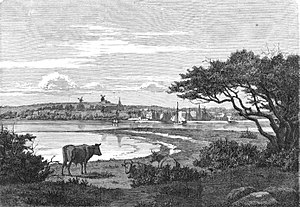
Ærøskøbing / Historie / Renæssancen
Ærøeskøbing set fra Dejrø, cirka 1870.
Ærøskøbing er en by på Ærø med 942 indbyggere og dermed Danmarks mindste købstad. Den er samtidig sognebyen i Ærøskøbing Sogn og hovedsæde for Ærø Kommune som er en del af Region Syddanmark. Ærøskøbing havn ligger i læ bag Dejrø og Urehoved.